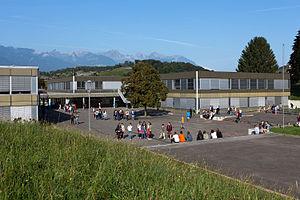
Ollon est une commune suisse du canton de Vaud située dans le district d'Aigle, dans le Chablais vaudois.